Alois Rodlauer

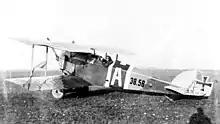
A typical 1917 Aviatik D.I.

Rodlauer applied for transfer to the Austro-Hungarian Aviation Troops in early 1917. He was accepted in July and was sent for training. He did not qualify as a pilot until 20 December 1917, being granted Austrian Pilot Certificate No. 934. On 17 March 1918, he was posted off to Flik 60J at Feltre in northern Italy, under command of Oberleutnant Frank Linke-Crawford; the unit was equipped with a mix of Aviatik and Phönix D.I fighters. Rodlauer's aircraft were distinguished by a large white letter 'R' painted on a black band encircling the fuselage. Only ten days after his arrival, a crash hospitalized Rodlauer until May. Still, by June, Rodlauer had managed to share three confirmed victories with other pilots, though at the time he was not credited with them. He was awarded the Military Merit Cross with War Decorations and Swords for this feat.